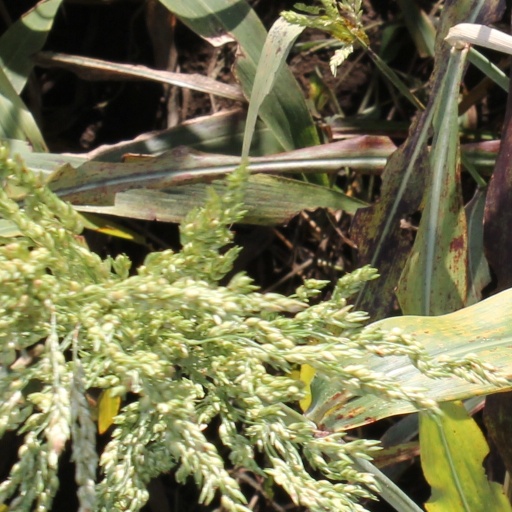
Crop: sorghum